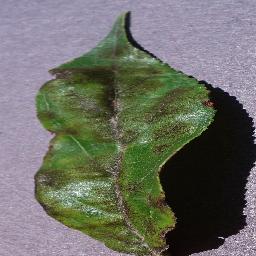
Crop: apple
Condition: scab